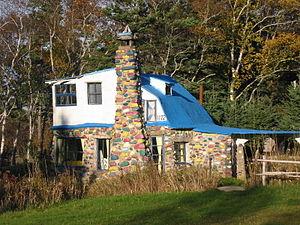
Cet article recense les lieux patrimoniaux du comté de Kings en Nouvelle-Écosse inscrit au répertoire des lieux patrimoniaux du Canada, qu'ils soient de niveau provincial, fédéral ou municipal.